Law enforcement in the United States

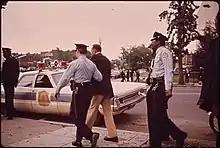
Metropolitan Police Department of the District of Columbia officers arresting a man for public intoxication in 1974

Given the broad mandates of police work and the limited resources they have, police administrators must develop policies to prioritize and focus their activities. Some of the more controversial policies restrict, or even forbid, high-speed vehicular pursuits. Researchers Falcone, Wells, & Weisheit describe a historical separation of police models between small towns and larger cities. The distinction has also been defined between rural and urban policing models, which tended to function differently with separate hierarchical systems supporting each.